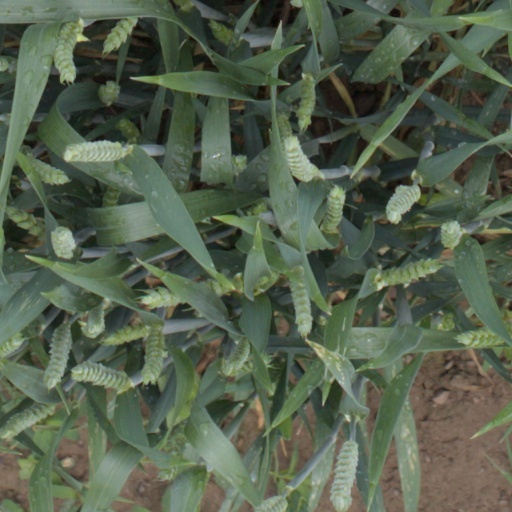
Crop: wheat